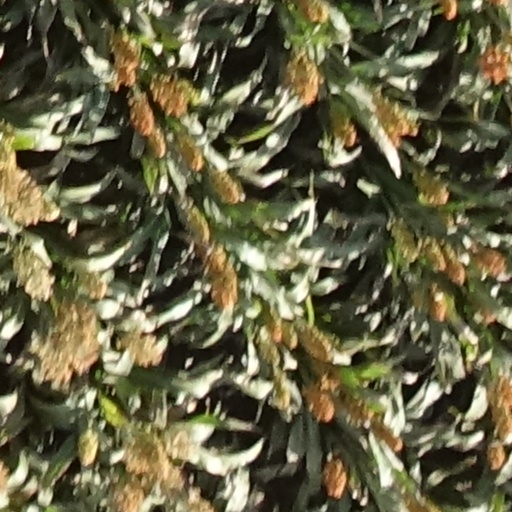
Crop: sorghum